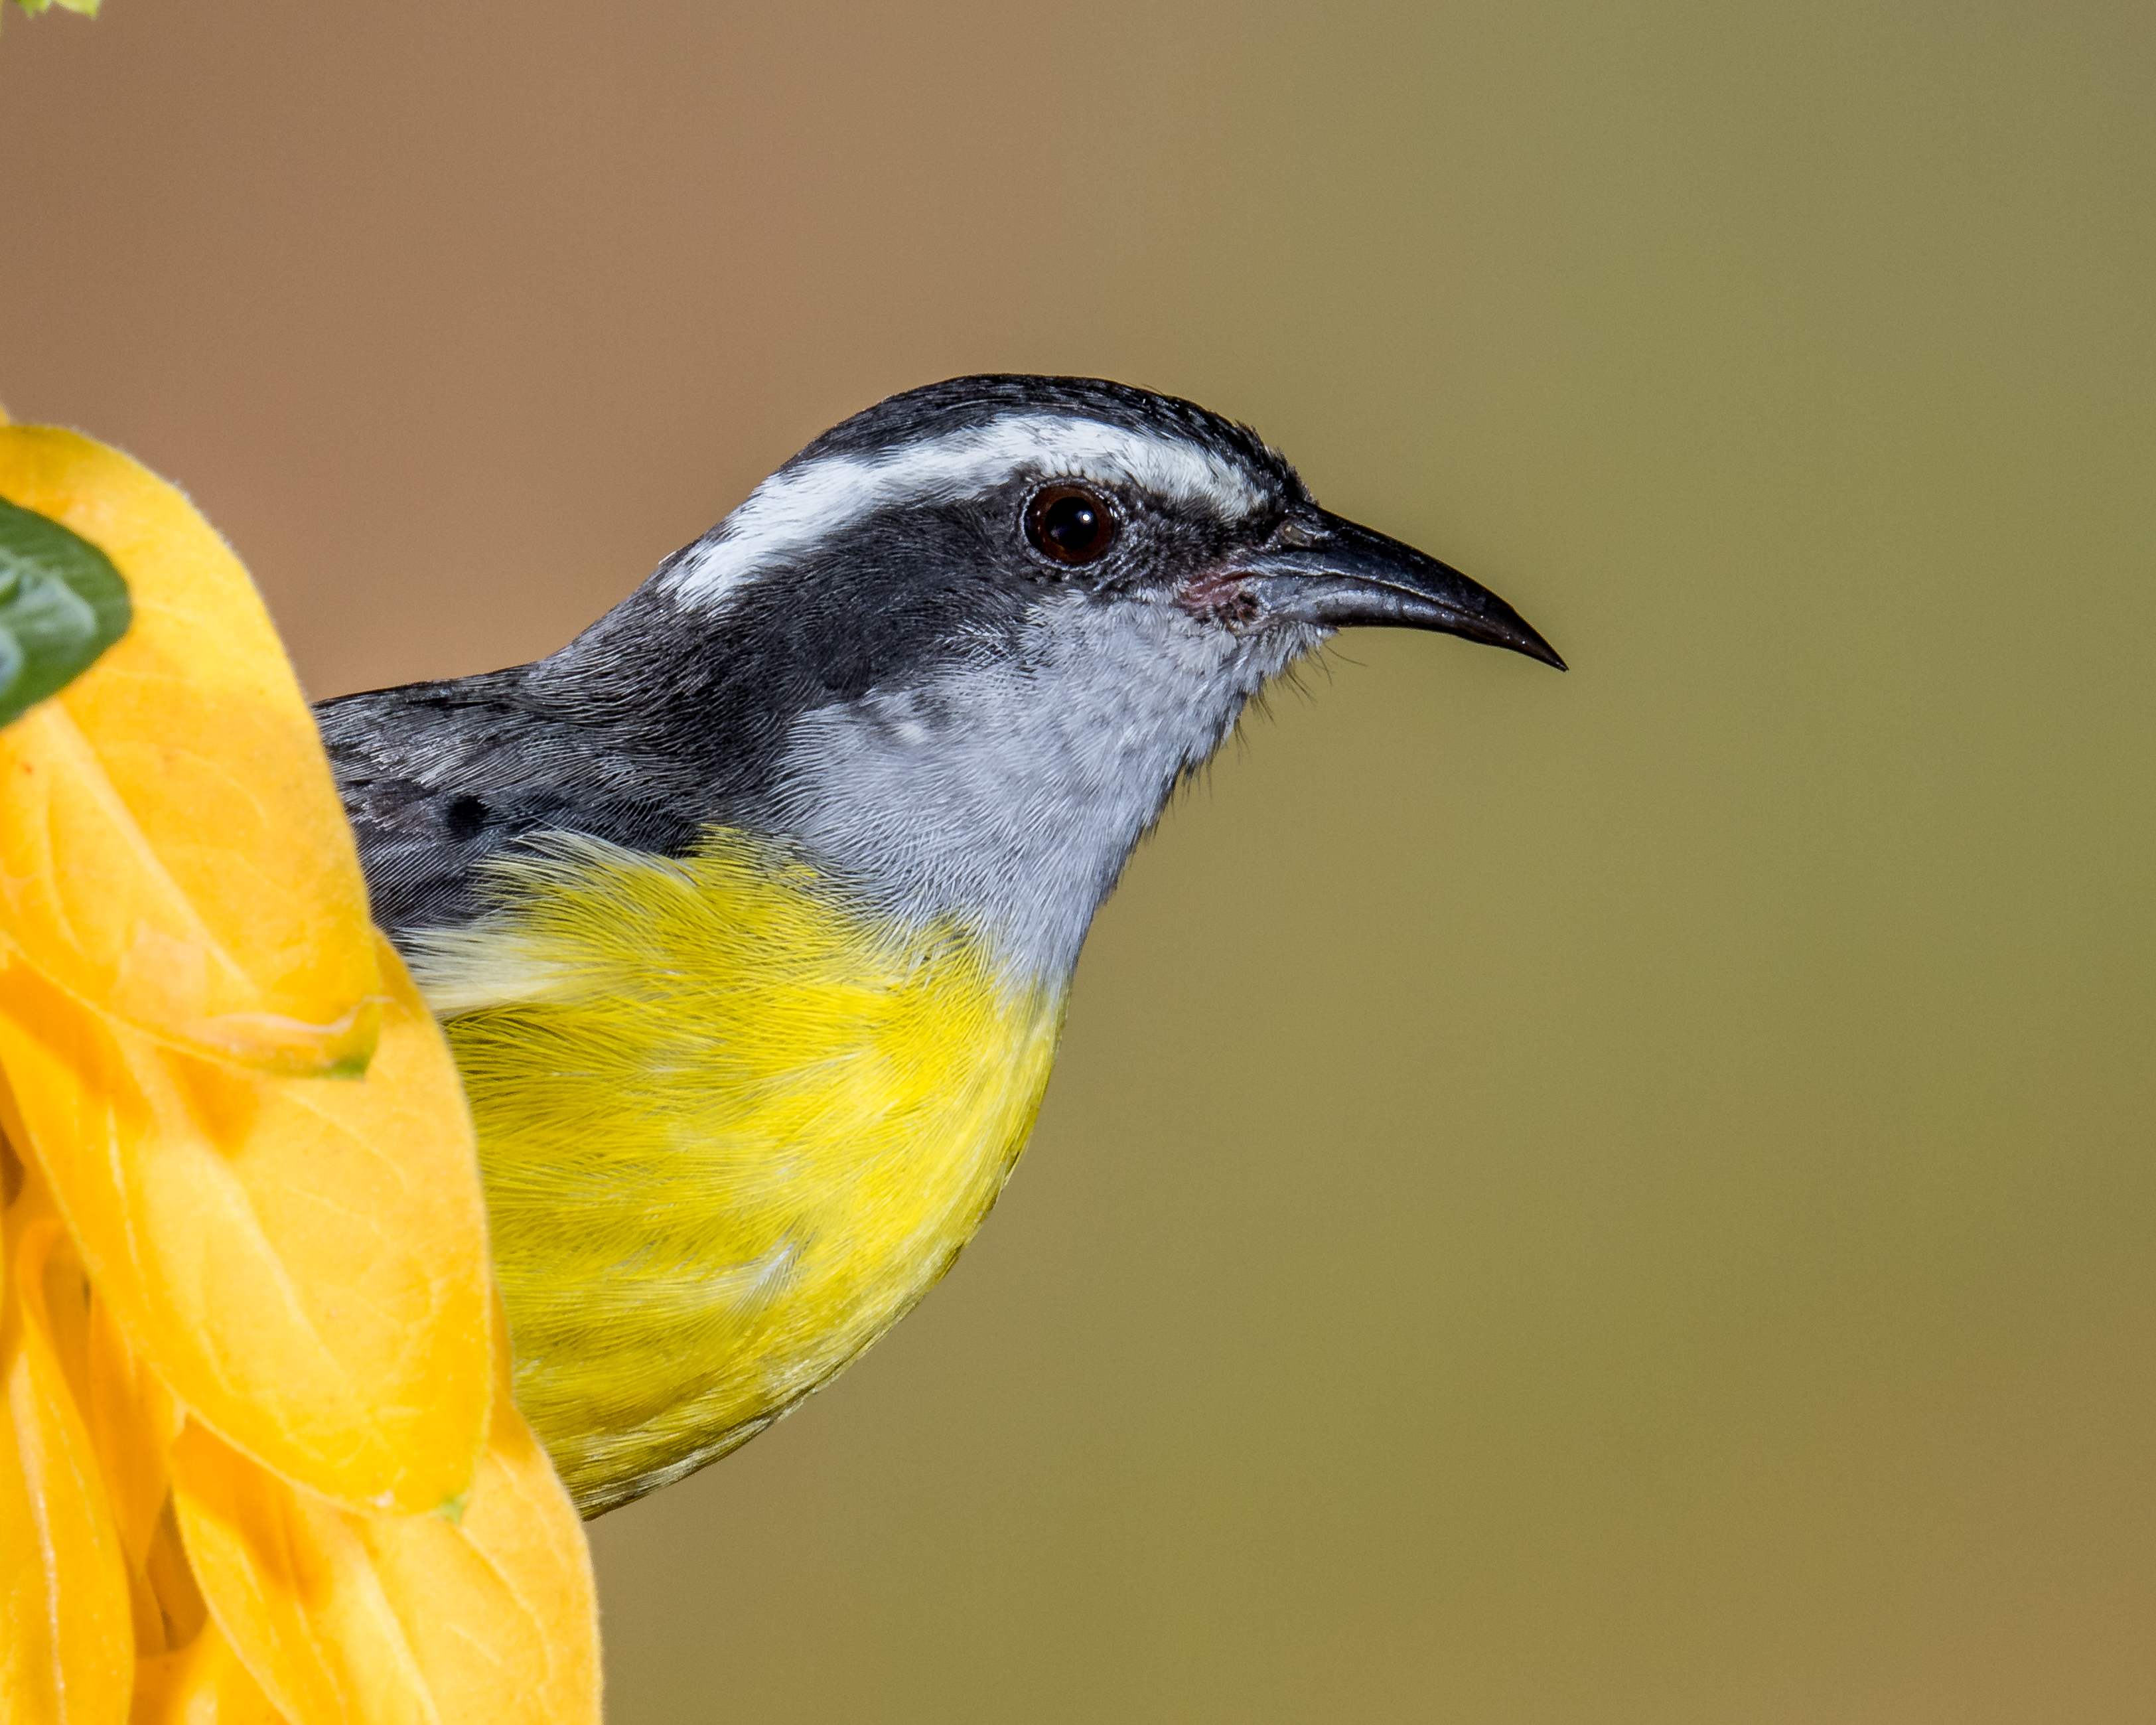
bird, beak, yellow, fauna, vertebrate, finch, perching bird